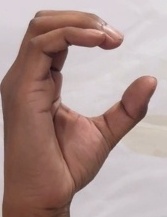
ASL sign: C